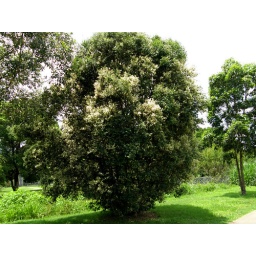
The tree is covered in small white flowers, and hundreds of bees and other insects, and it was realy buzzing